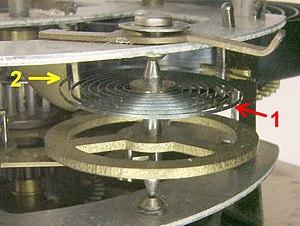
Le ressort spiral type, à spires non jointives et donc sans frottement, est composé d'un ruban de section rectangulaire encastré à une extrémité B et solidaire à l'autre extrémité 0 d'un axe perpendiculaire au plan d'enroulement.